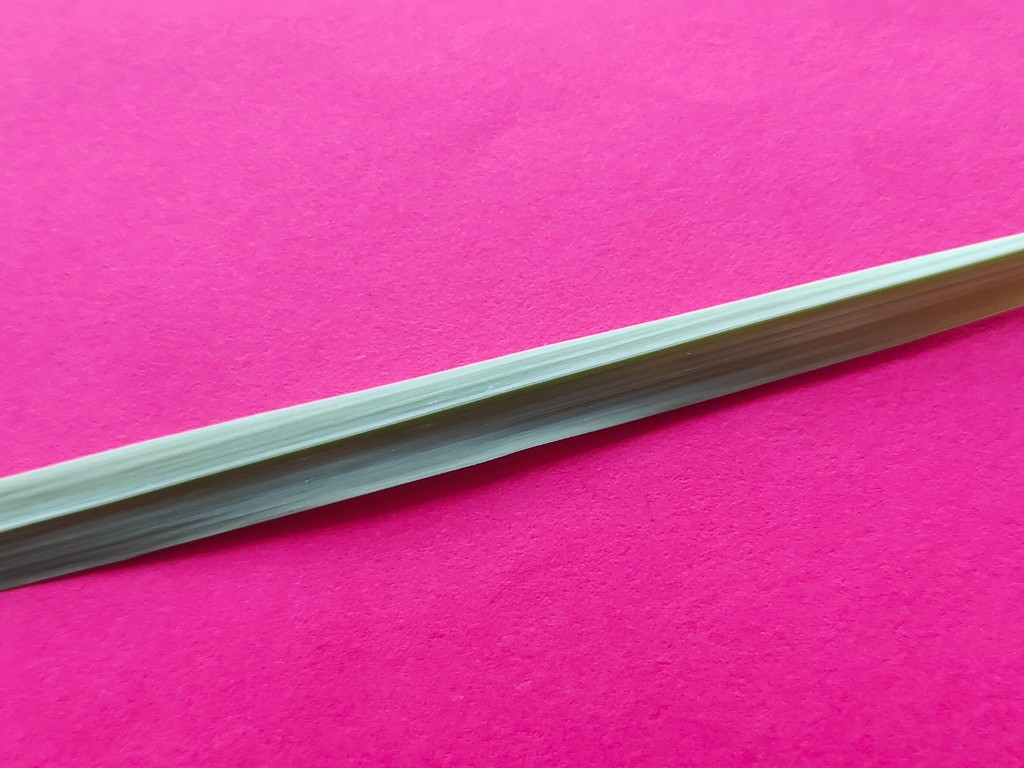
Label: Healthy